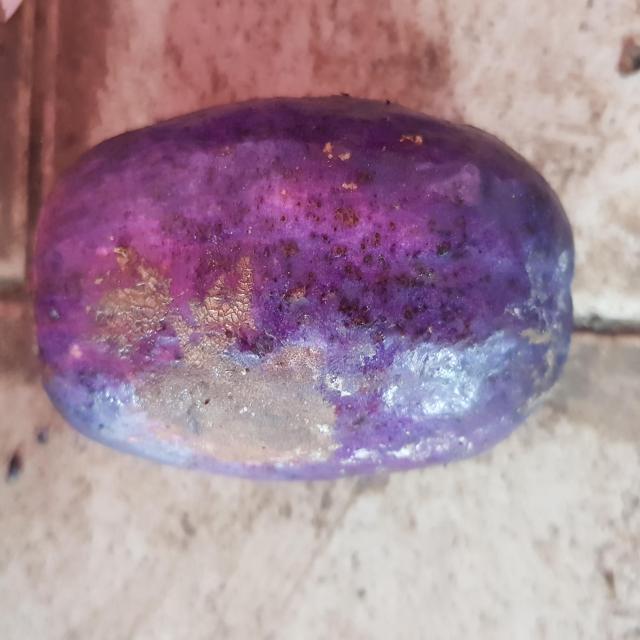
Plum grade: unaffected